Battle of Barrosa

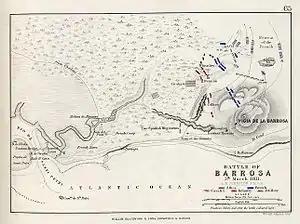
Map of the battle, from "Alison's History of Europe"

Having opened up the route to Cádiz, la Peña instructed Graham to move his troops forward to Bermeja. However, on Graham's strenuous objections to vacating a position that would result in both flank and rear exposed, a force of five Spanish battalions and Browne's battalion was left to hold the Barrosa Ridge. In addition, three Spanish and two King's German Legion (KGL) squadrons of cavalry, under the command of Colonel Samuel Whittingham, were sent to flank this rearguard force on the coast track. Graham's division then moved north as ordered—instead of descending from the heights on the coast road, they followed a path through a pine wood to the west of the ridge. This route was shorter and more practical for artillery, but the trees restricted visibility in all directions, meaning that they were effectively marching blind.